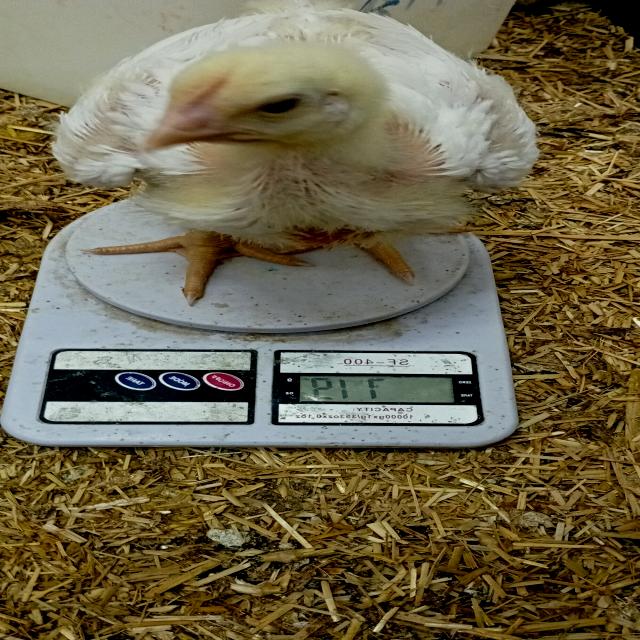
Weight: 719 g